Shalun line

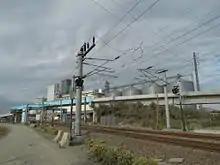
The junction of the Shalun and Western Main lines

With the exception of the end of the junction with the Western Line, the line is completely elevated. Work was originally planned to be completed in 2009, but due to flood prevention work on Erren River, which crosses under the rail line, the completion date was pushed back to January 2011. There have been some complaints from local residents that the increased number of trains passing through Tainan will increase the number of times road traffic must stop at level crossings to let trains pass. The line has three stations: the existing TRA Western Line Zhongzhou Station, which was renovated and modified as a junction station, and the newly built Chang Jung University, and Shalun Stations.